Roman Catholic Diocese of Santo Ângelo

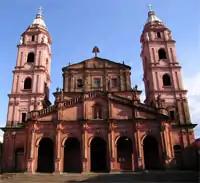
Guardian Angel Cathedral, Santo Ângelo

The Roman Catholic Diocese of Santo Ângelo is a diocese located in the city of Santo Ângelo in the ecclesiastical province of Santa Maria in Brazil.